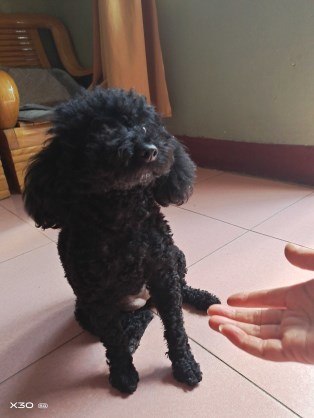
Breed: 7449-n000128-teddy